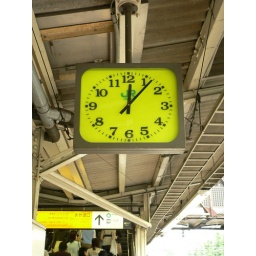
MUJI's new watch is designed based on this ... clock in the train station..